Gomnes

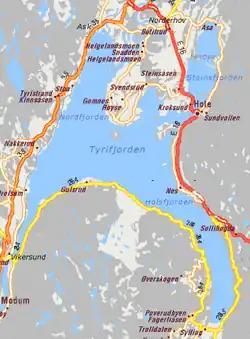
Gomnes is located on the peninsula of Røyse in Tyrifjorden

Gomnes is a small village in the municipality of Hole in Buskerud, Norway.